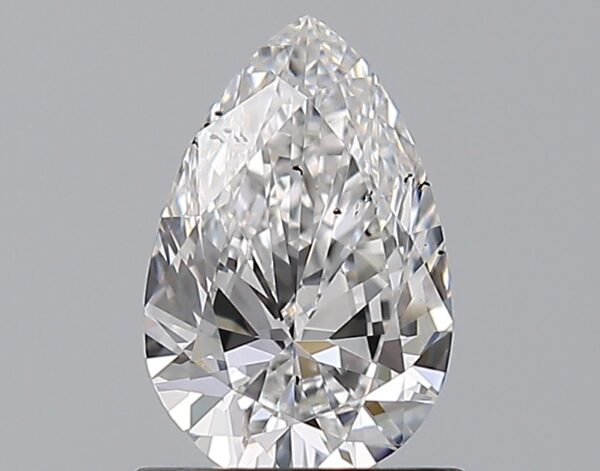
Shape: pear
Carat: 0.9
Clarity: SI1
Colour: D
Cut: EX
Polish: EX
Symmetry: VG
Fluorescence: N
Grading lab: GIA
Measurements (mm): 8.42 x 5.47 x 3.18